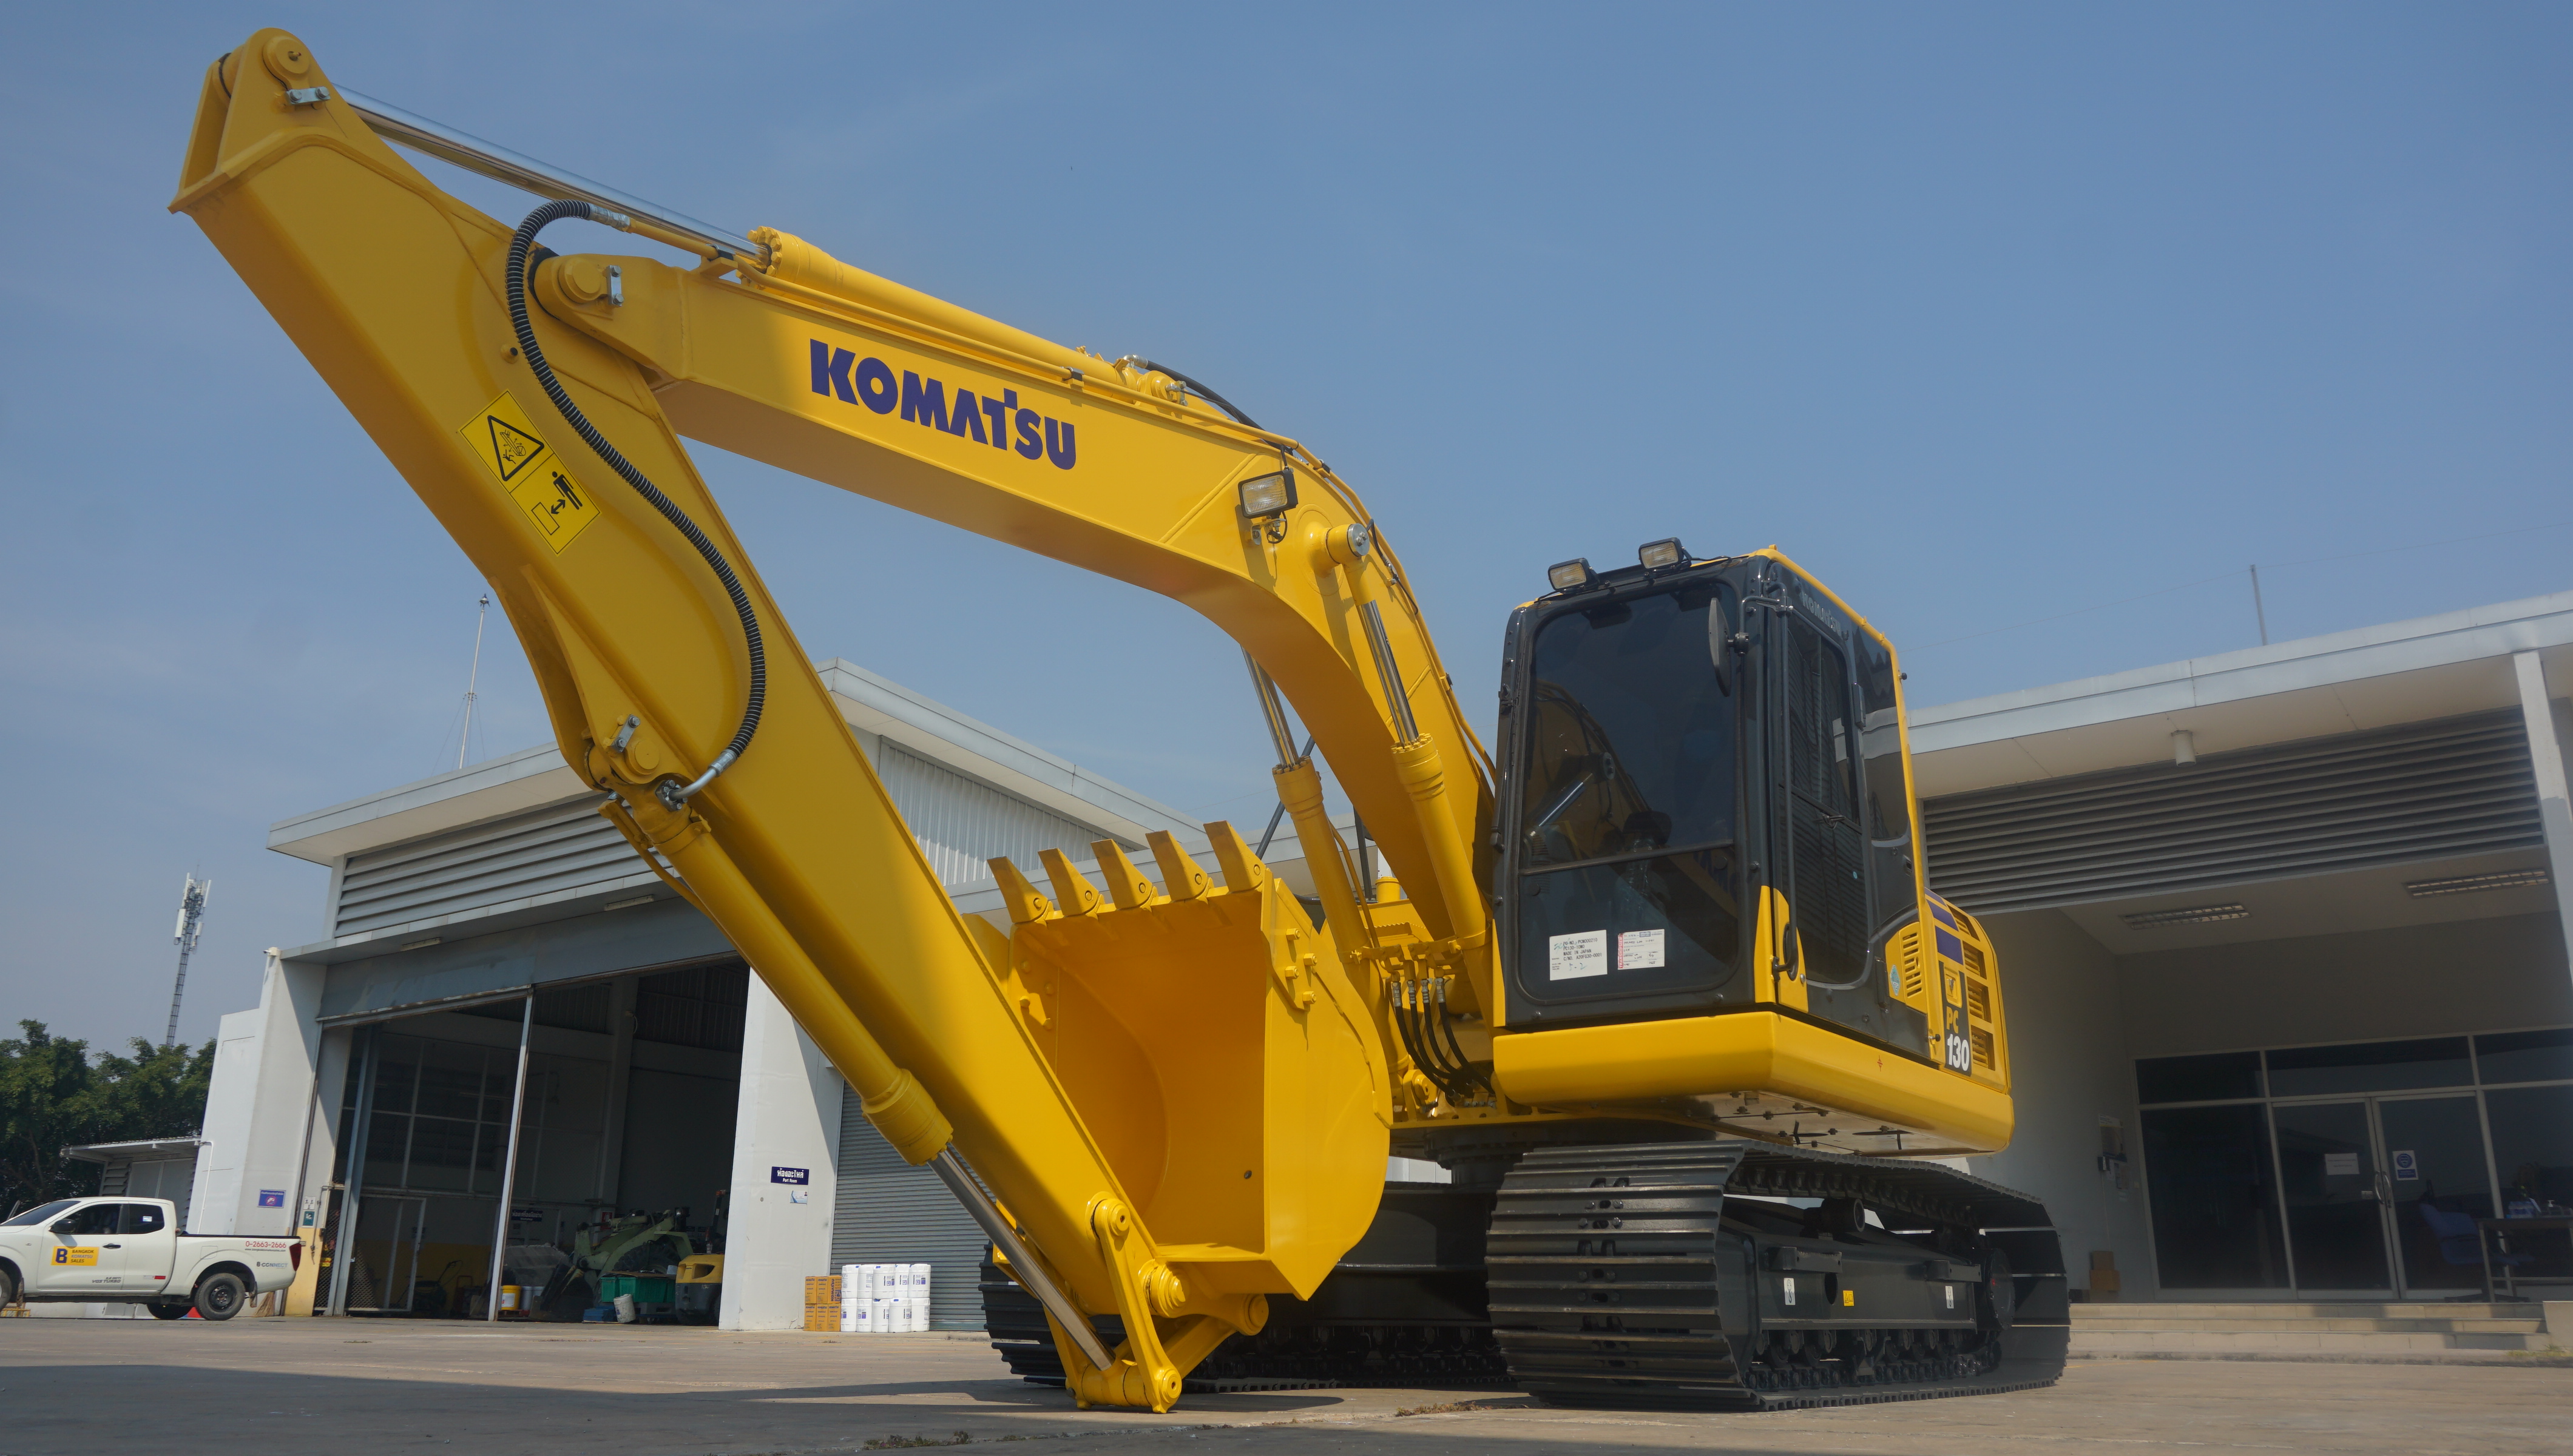
excavator, komatsu, vehicle, sky, asphalt, road surface, composite material, rolling, engineering, slope, machine, construction equipment, metal, bulldozer, automotive tire, concrete, motor vehicle, automotive wheel system, building, crane, public utility, tar, building material, transport